Intradermal injection

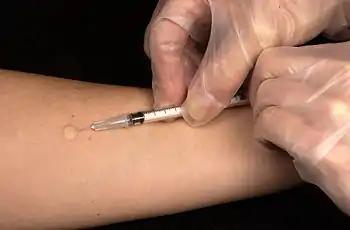
Mantoux intradermal injection

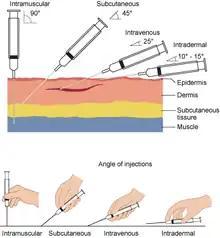
Intradermal needle insertion angle compared with other injection types.

The traditional procedure of ID injection known as the Mantoux procedure (as used in the Mantoux test) involves injecting at angle of administration of 5 to 15 degrees angle, almost against the skin. With bevel (opening) side up, the needle is inserted about with the entire bevel inside and injected while watching for a small wheal or blister to appear.